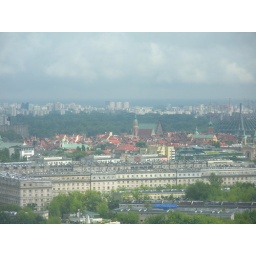
View from our glass enclosed balcony at the Babka Tower Suites in Warsaw